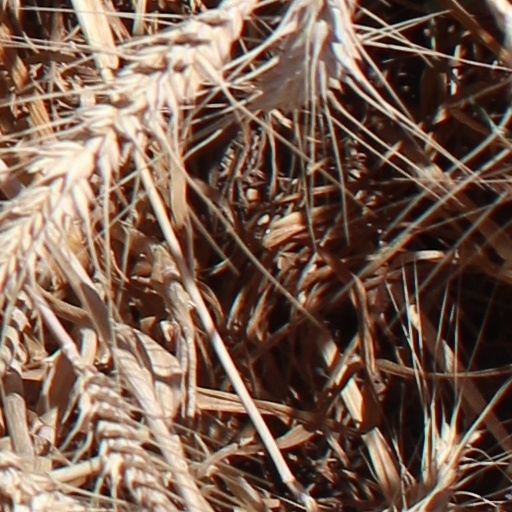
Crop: wheat